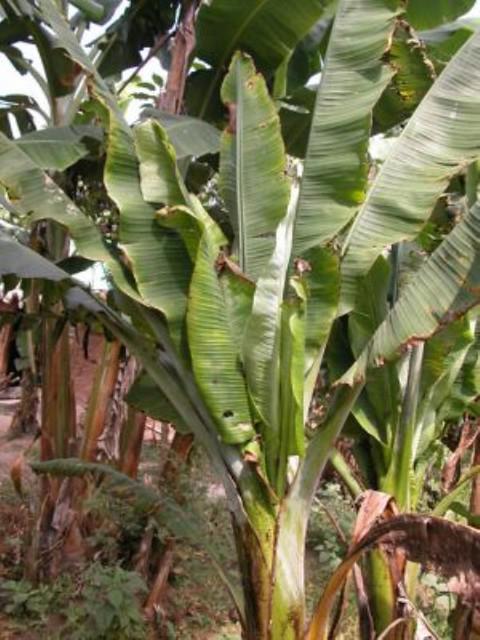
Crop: unknown
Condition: banana_banana_bunchy_top